Matthew Connolly

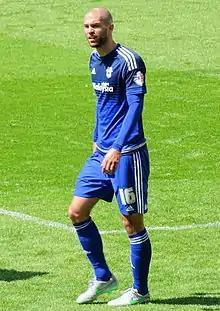
Connolly playing for Cardiff City in 2015.

He started the Premier League season playing at right back until new signing Kevin Theophile-Catherine became a permanent fixture in the side. Cardiff were relegated after just one season in the top flight. Connolly had then returned to the starting eleven partnering Mark Hudson in a 1–1 draw at Blackburn Rovers.